Wisconsin and Southern Railroad

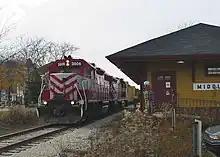
A Wisconsin and Southern train passes the Middleton, Wisconsin depot eastbound toward Madison

The Wisconsin and Southern Railroad is a Class II regional railroad in Southern Wisconsin and Northeastern Illinois currently operated by Watco. It operates former Chicago, Milwaukee, St. Paul and Pacific Railroad (Milwaukee Road) and Chicago and North Western Railway (C&NW) trackage, mostly acquired by the state of Wisconsin in the 1980s.